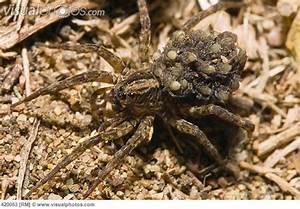
spider